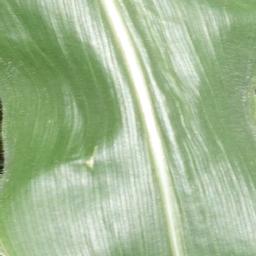
Label: Corn___healthy